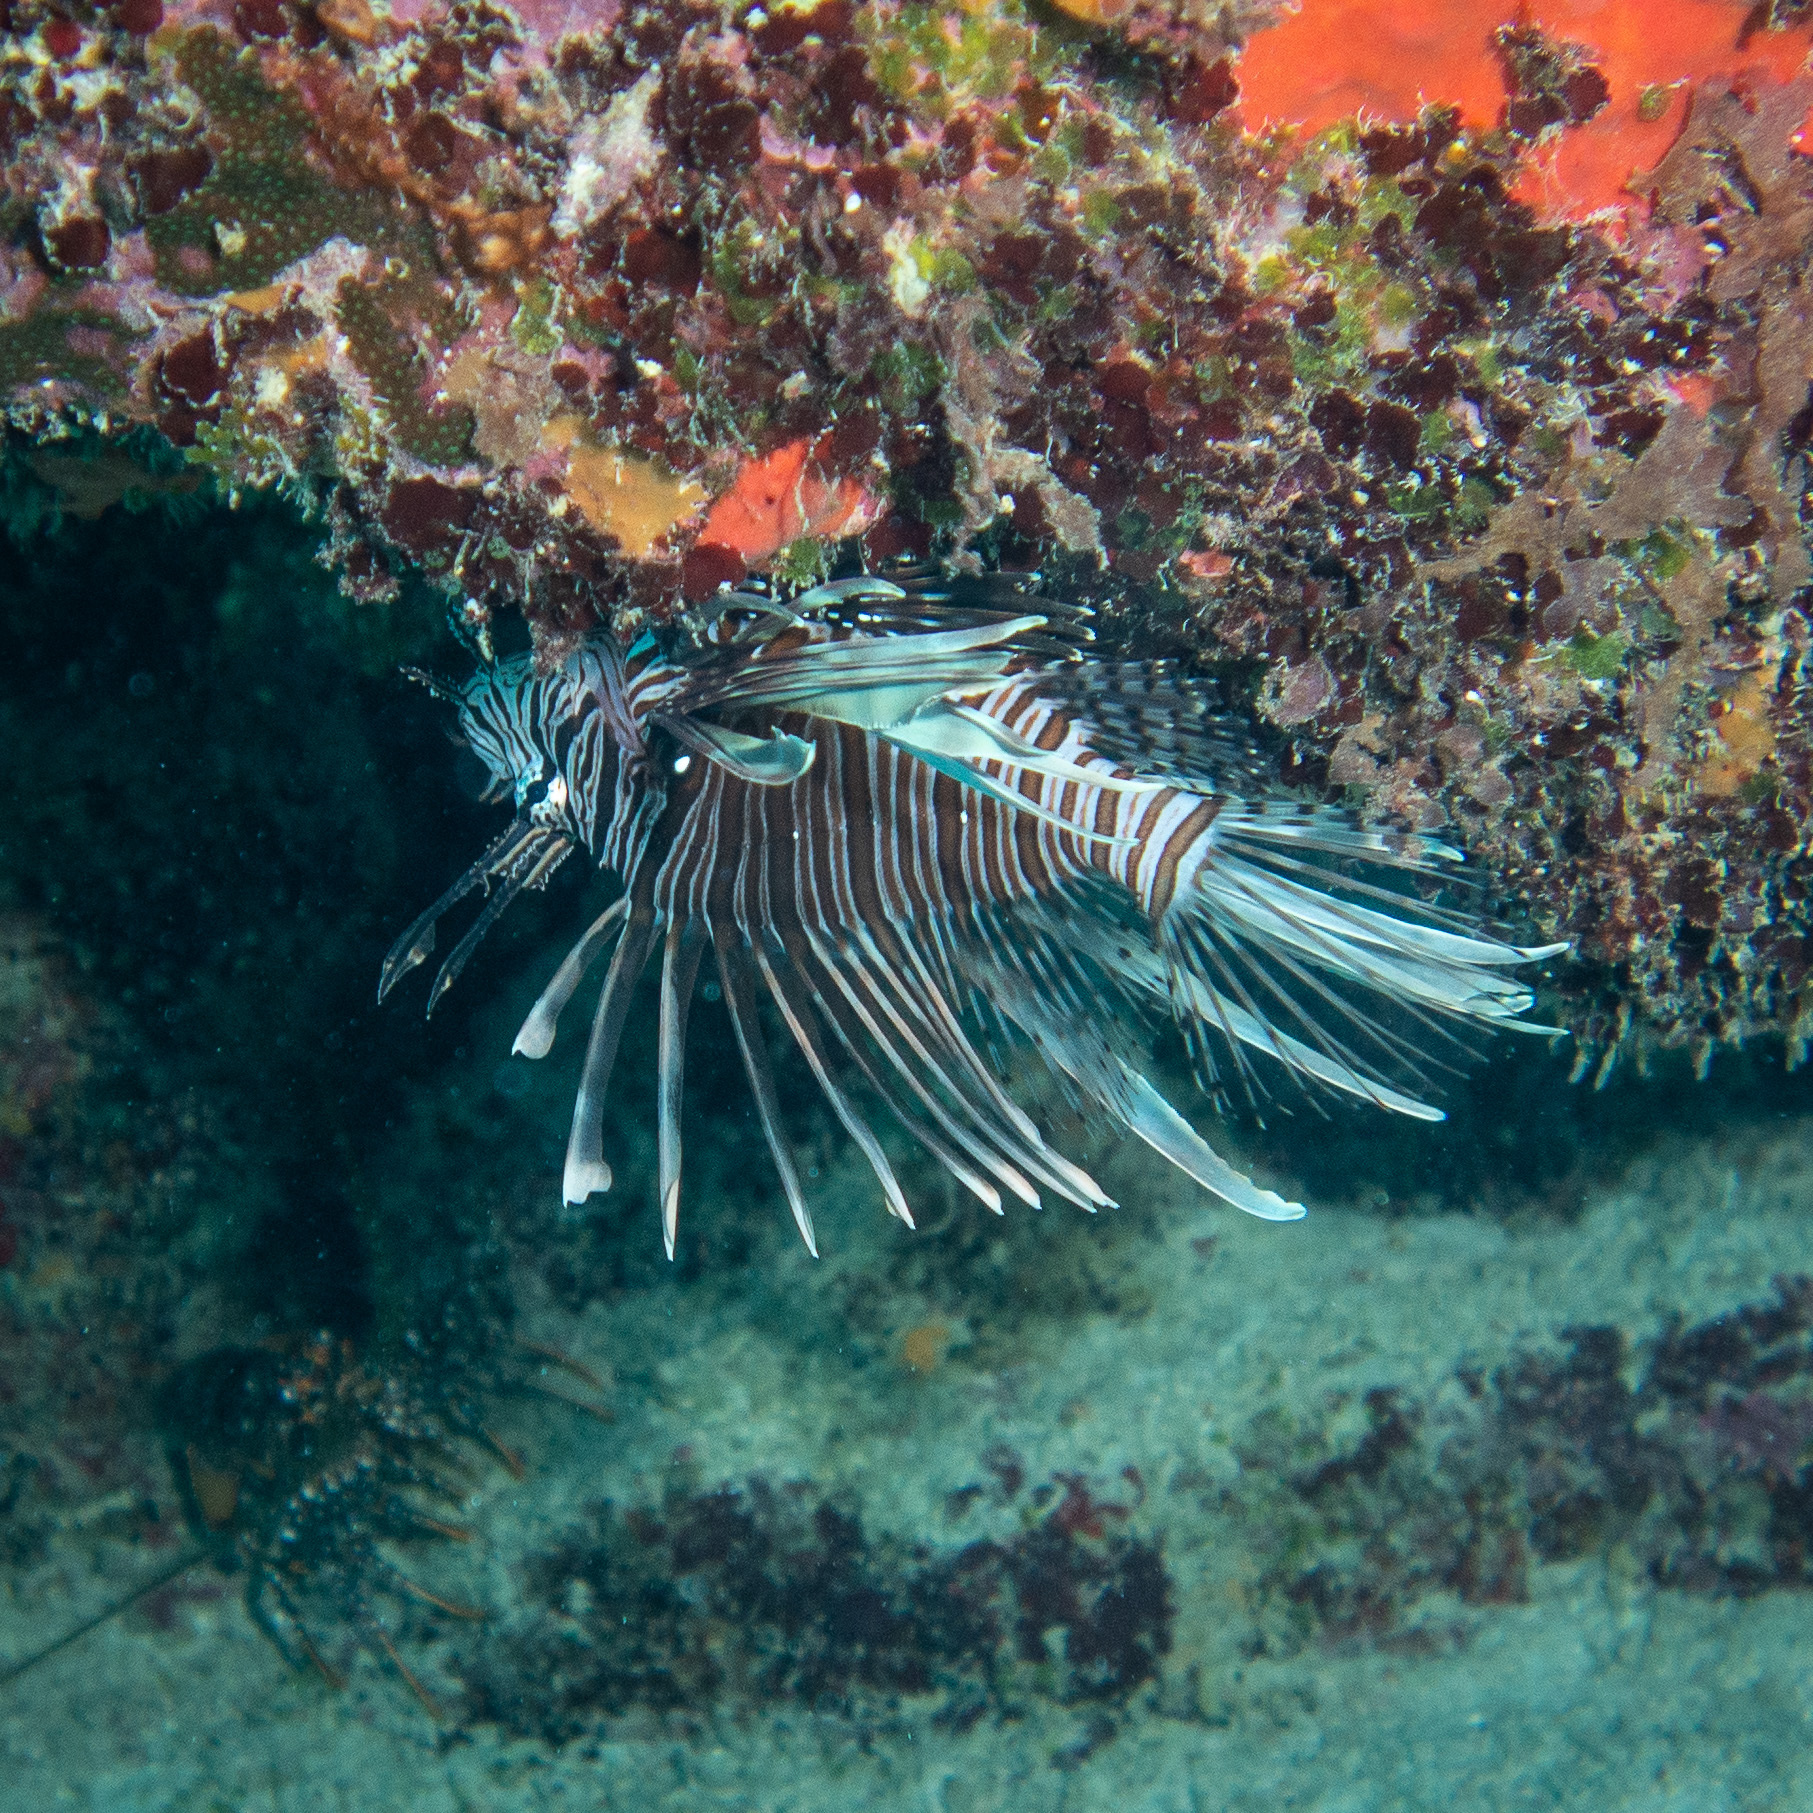
Pterois volitans (Red Lionfish)